Dharamyudh (Sikhism)

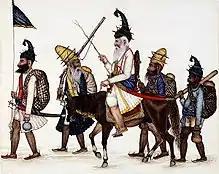
19th-century "Akali" Sikh warriors.

Over the course of several decades, small Sikh states known as misls combined to form the Sikh Confederacy in 1716, that jointly fought against Mughal power. Professionalisation of combat led the last Guru Gobind Singh to create the Khalsa, a special class of Sikh warriors, in 1699. In 1735, the jathas would be merged into a single army, the Dal Khalsa. During the Afghan–Sikh Wars, the Sikhs expanded even further and in 1799 the Sikh Empire was founded, which would last until 1849, when it was defeated and annexed by the British East India Company. Sikh soldiers would continue to serve in the British Indian Army.